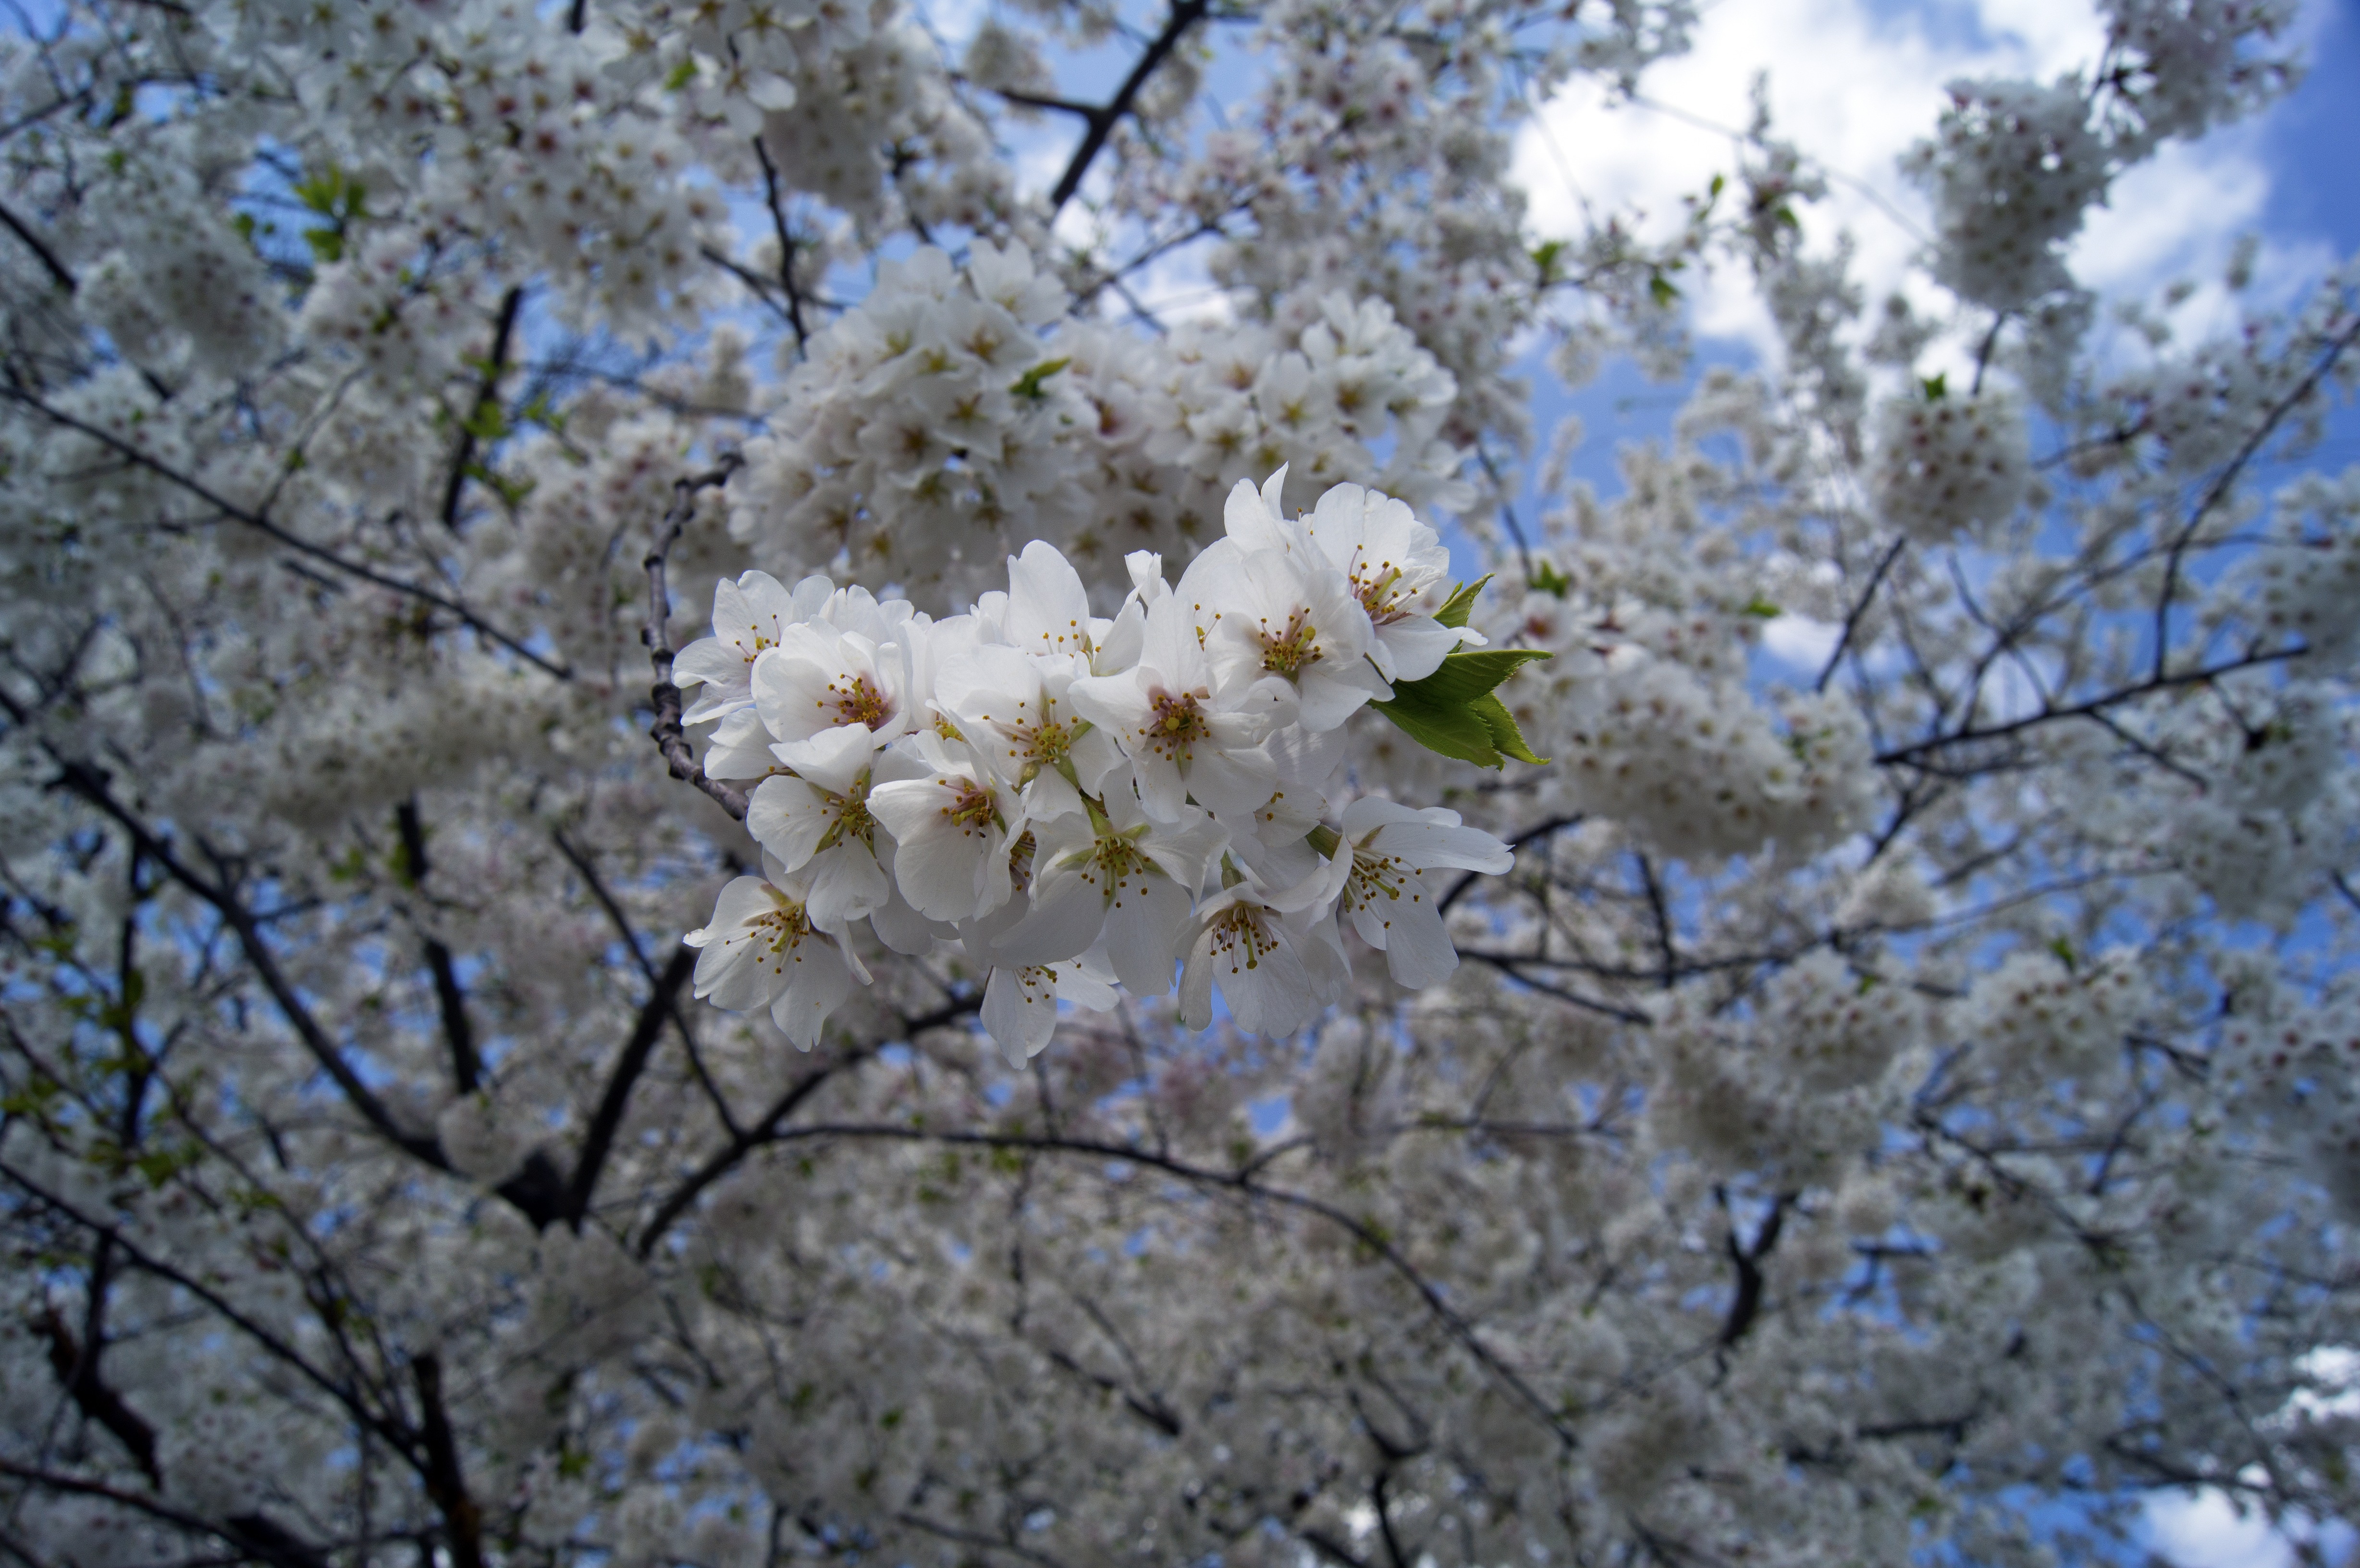
tree, branch, blossom, plant, flower, spring, produce, flora, cherry blossom, pink flowers, cherry blossoms